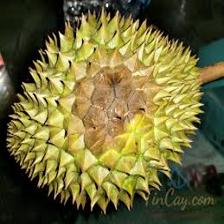
Label: fruit_rot